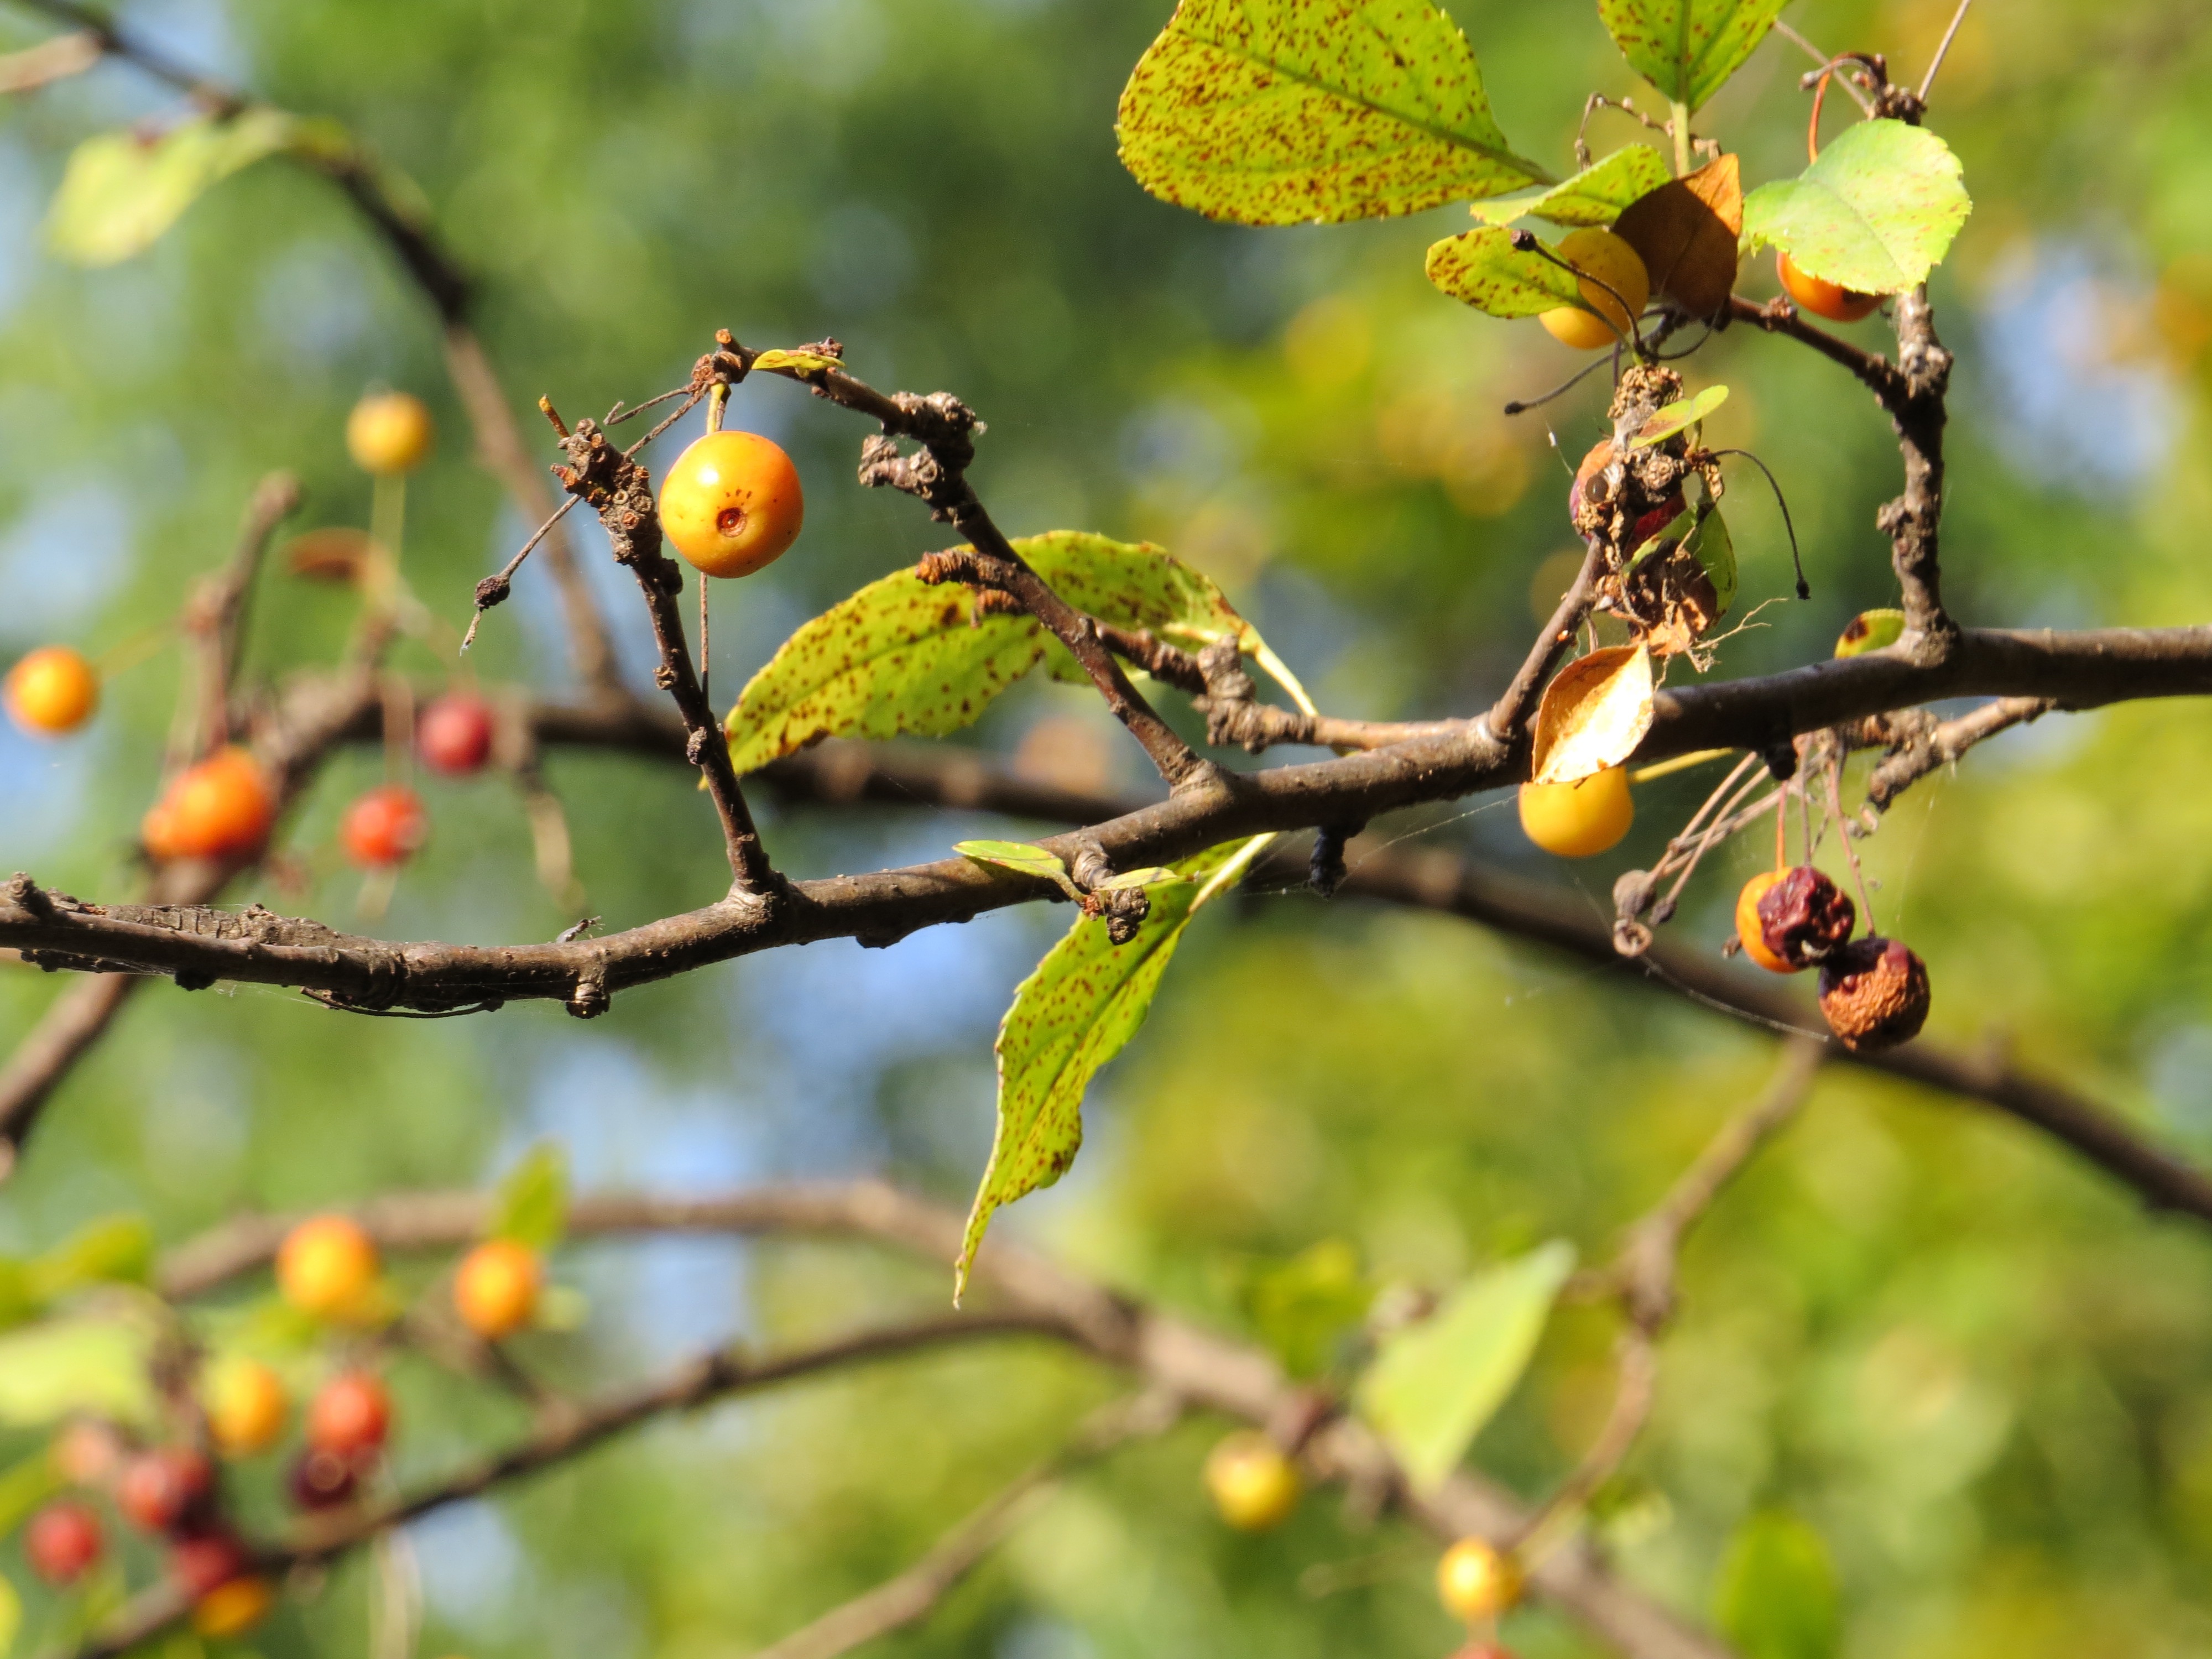
tree, nature, branch, blossom, plant, fruit, berry, leaf, flower, food, produce, autumn, flora, fauna, berries, shrub, tree branches, flowering plant, land plant